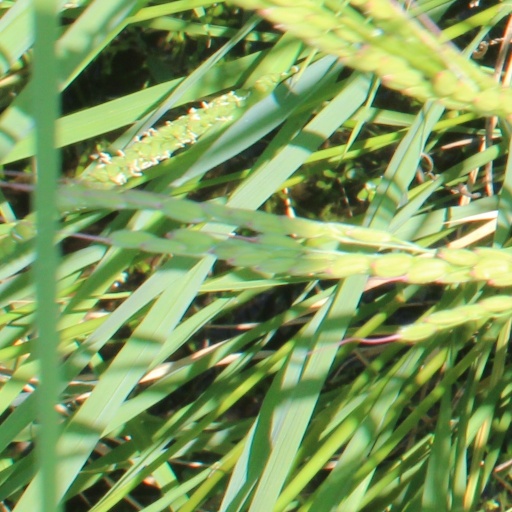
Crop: rice